Varshini Sounderajan

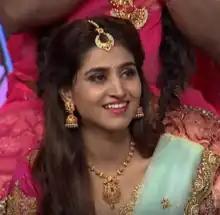
Varshini at a television event

Shamili Sounderajan, known professionally as Varshini Sounderajan, is an Indian actor, model, and television presenter who appears in Telugu films. She made her acting debut in the film "Chandamama Kathalu" (2014).